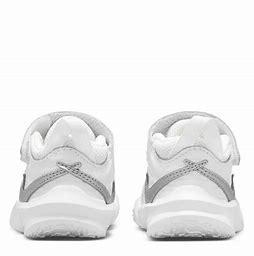
Brand: Nike
Model: Team Hustle D 10